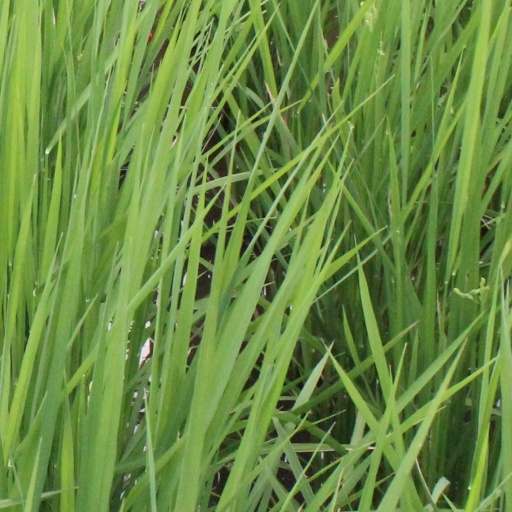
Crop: rice